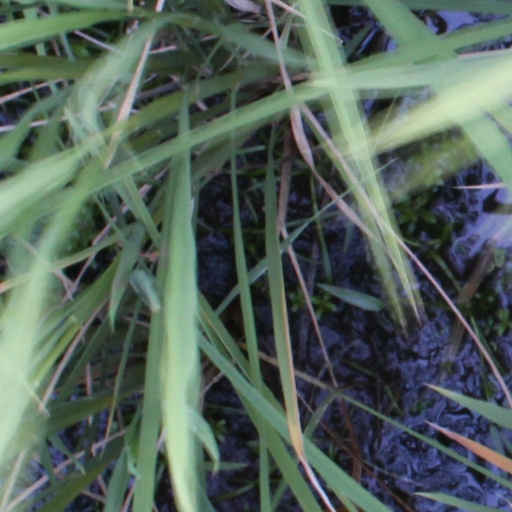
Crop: rice